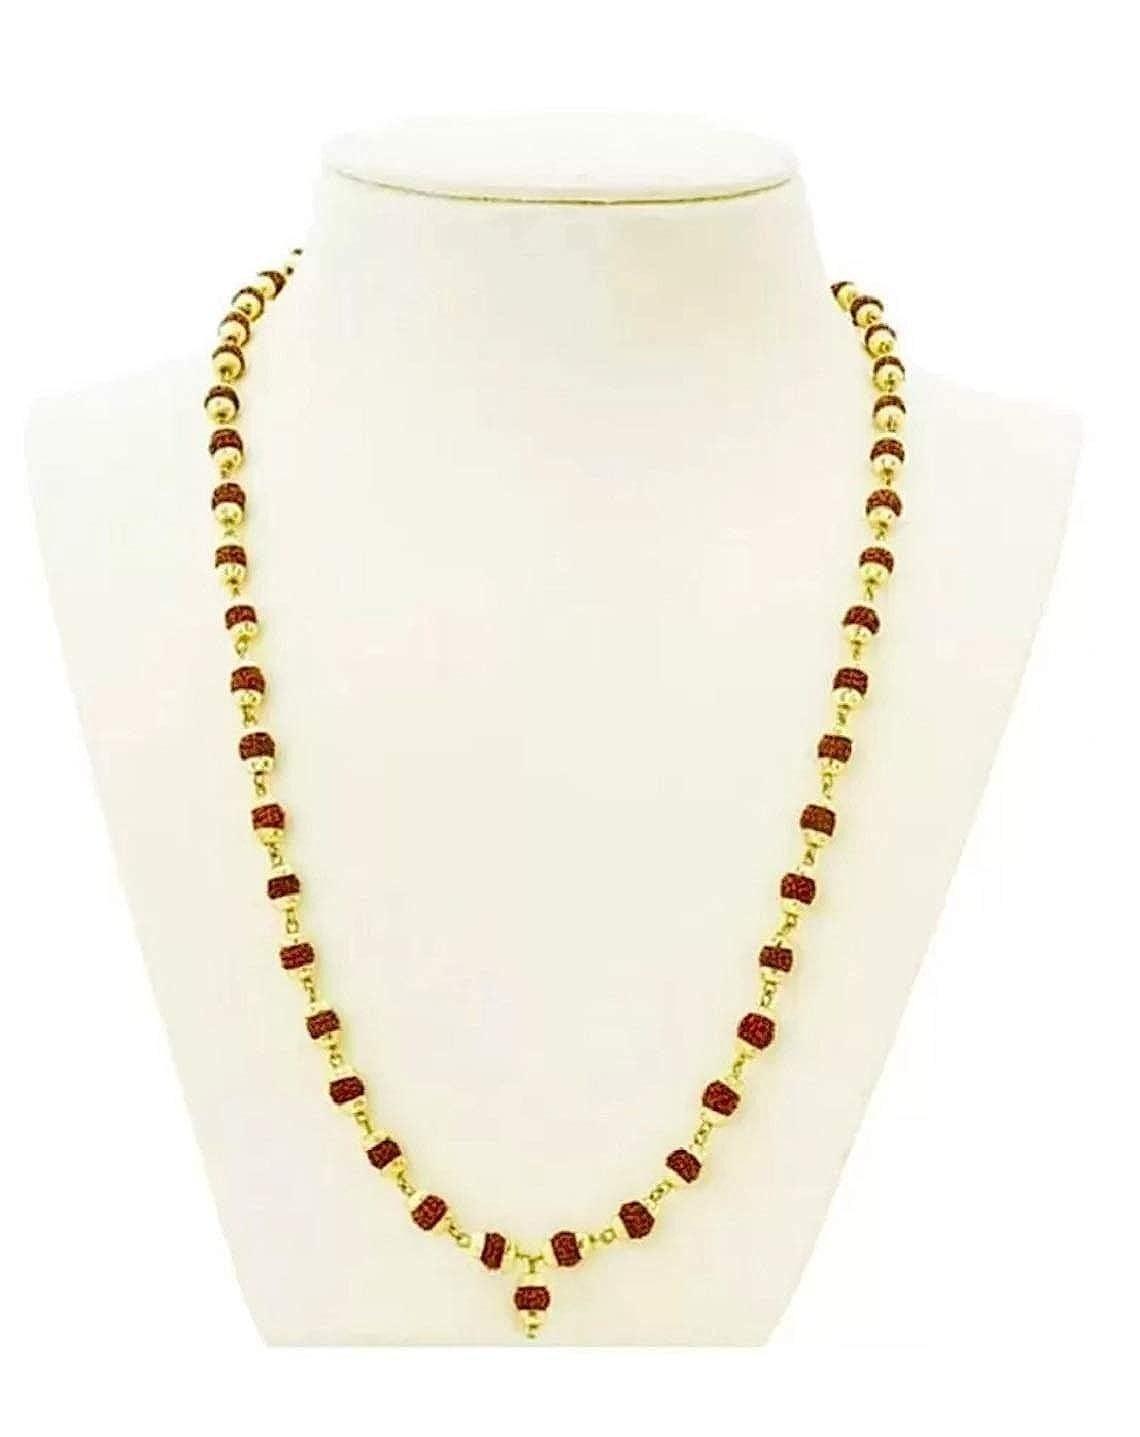
Jaipur gemstone- Gold Cap With Rudraksha Rudraksha Mala For Men| Natural Rudraksha Jaap mala
Type: Necklaces & Pendants
Brand: JAIPUR GEMSTONE
Price: Rs. 899
 Anyone, irrespective of gender, cultural, ethnic, geographical or religious backgroundÂ can wear Rudraksha. They are intended for persons at any stage in life irrespective of mental and physical condition. It can be worn by children, students, the elderly and ill for many benefits.Rudraksha strengthens our mind to fight all odds in life. Often due to ignorance, people associate the Rudraksha with any another religious product butÂ various scientific research conducted world-wide have time and again proved that Rudraksha due to its Electro-Magnetic properties works magically on our body.Rudraksha Acts as a protective shield for the body.Radiates special energy that has a positive effect on the body, mind, and soul.Mitigates negative karma.Improves concentration.Removes harmful planetary effects.Brings peace and harmony.
Included: Box